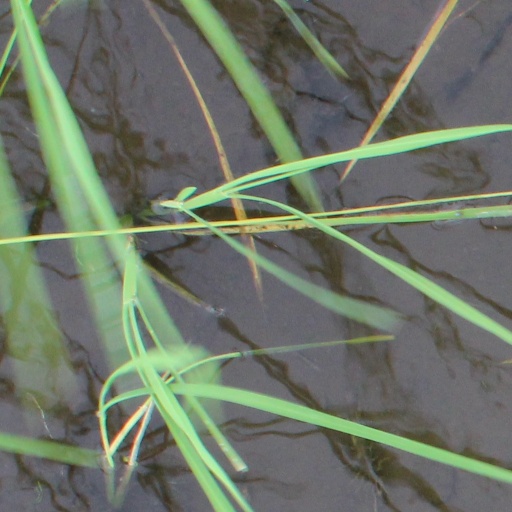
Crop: rice